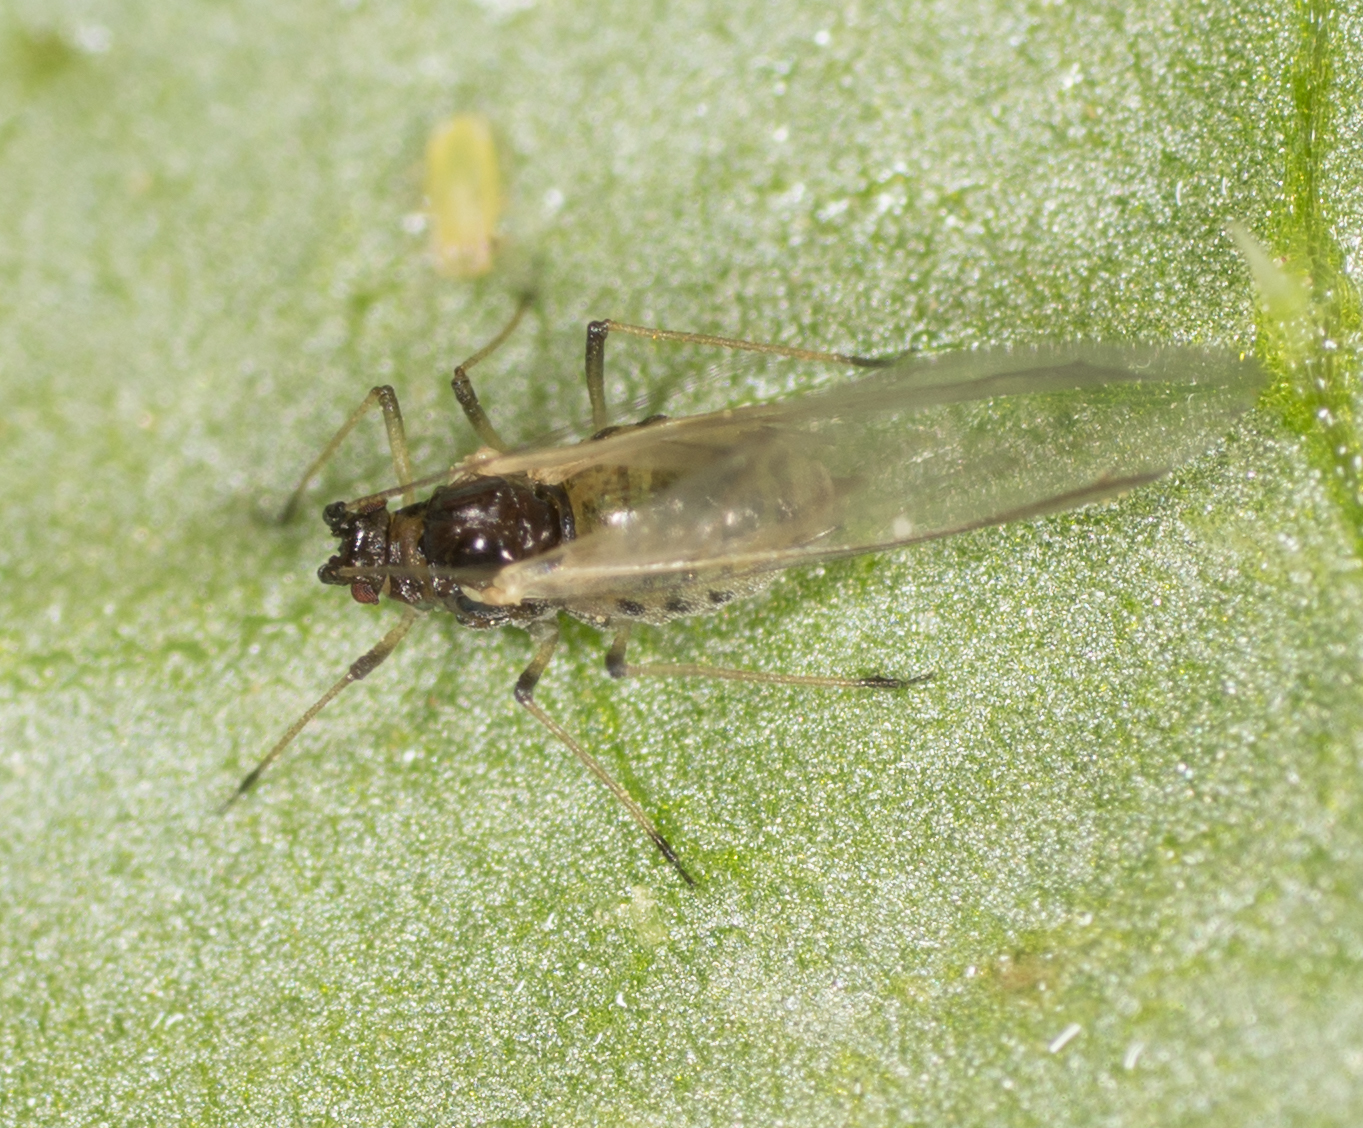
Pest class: green_peach_aphid